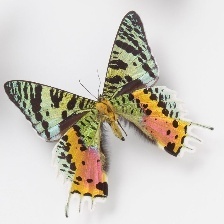
Species: MADAGASCAN SUNSET MOTH